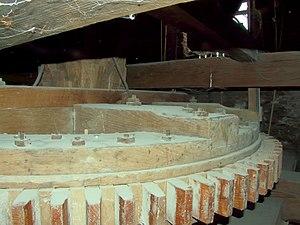
Un alluchon est un bloc de bois rectangulaire avec une tête et une queue effilée, similaire aux dents d'un engrenage.